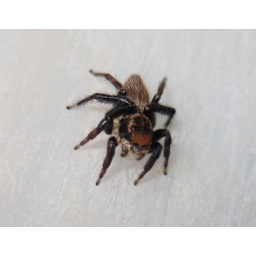
A common house hopper spider, most likely male by the colouring.